Valmont Abbey

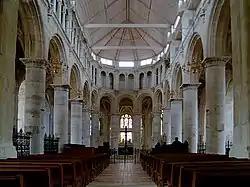
The abbey chapel

Valmont Abbey ("Abbaye de Valmont", "Sainte-Marie de Valmont" or "abbaye Sainte-Marie") is a Benedictine abbey in Valmont, Seine-Maritime, France. Its chapel and surviving ruins of other parts of the abbey were classed as historical monuments in 1951 and the facades and roofs of all the abbey buildings were made historic monuments in 1965.